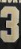
Number: 3